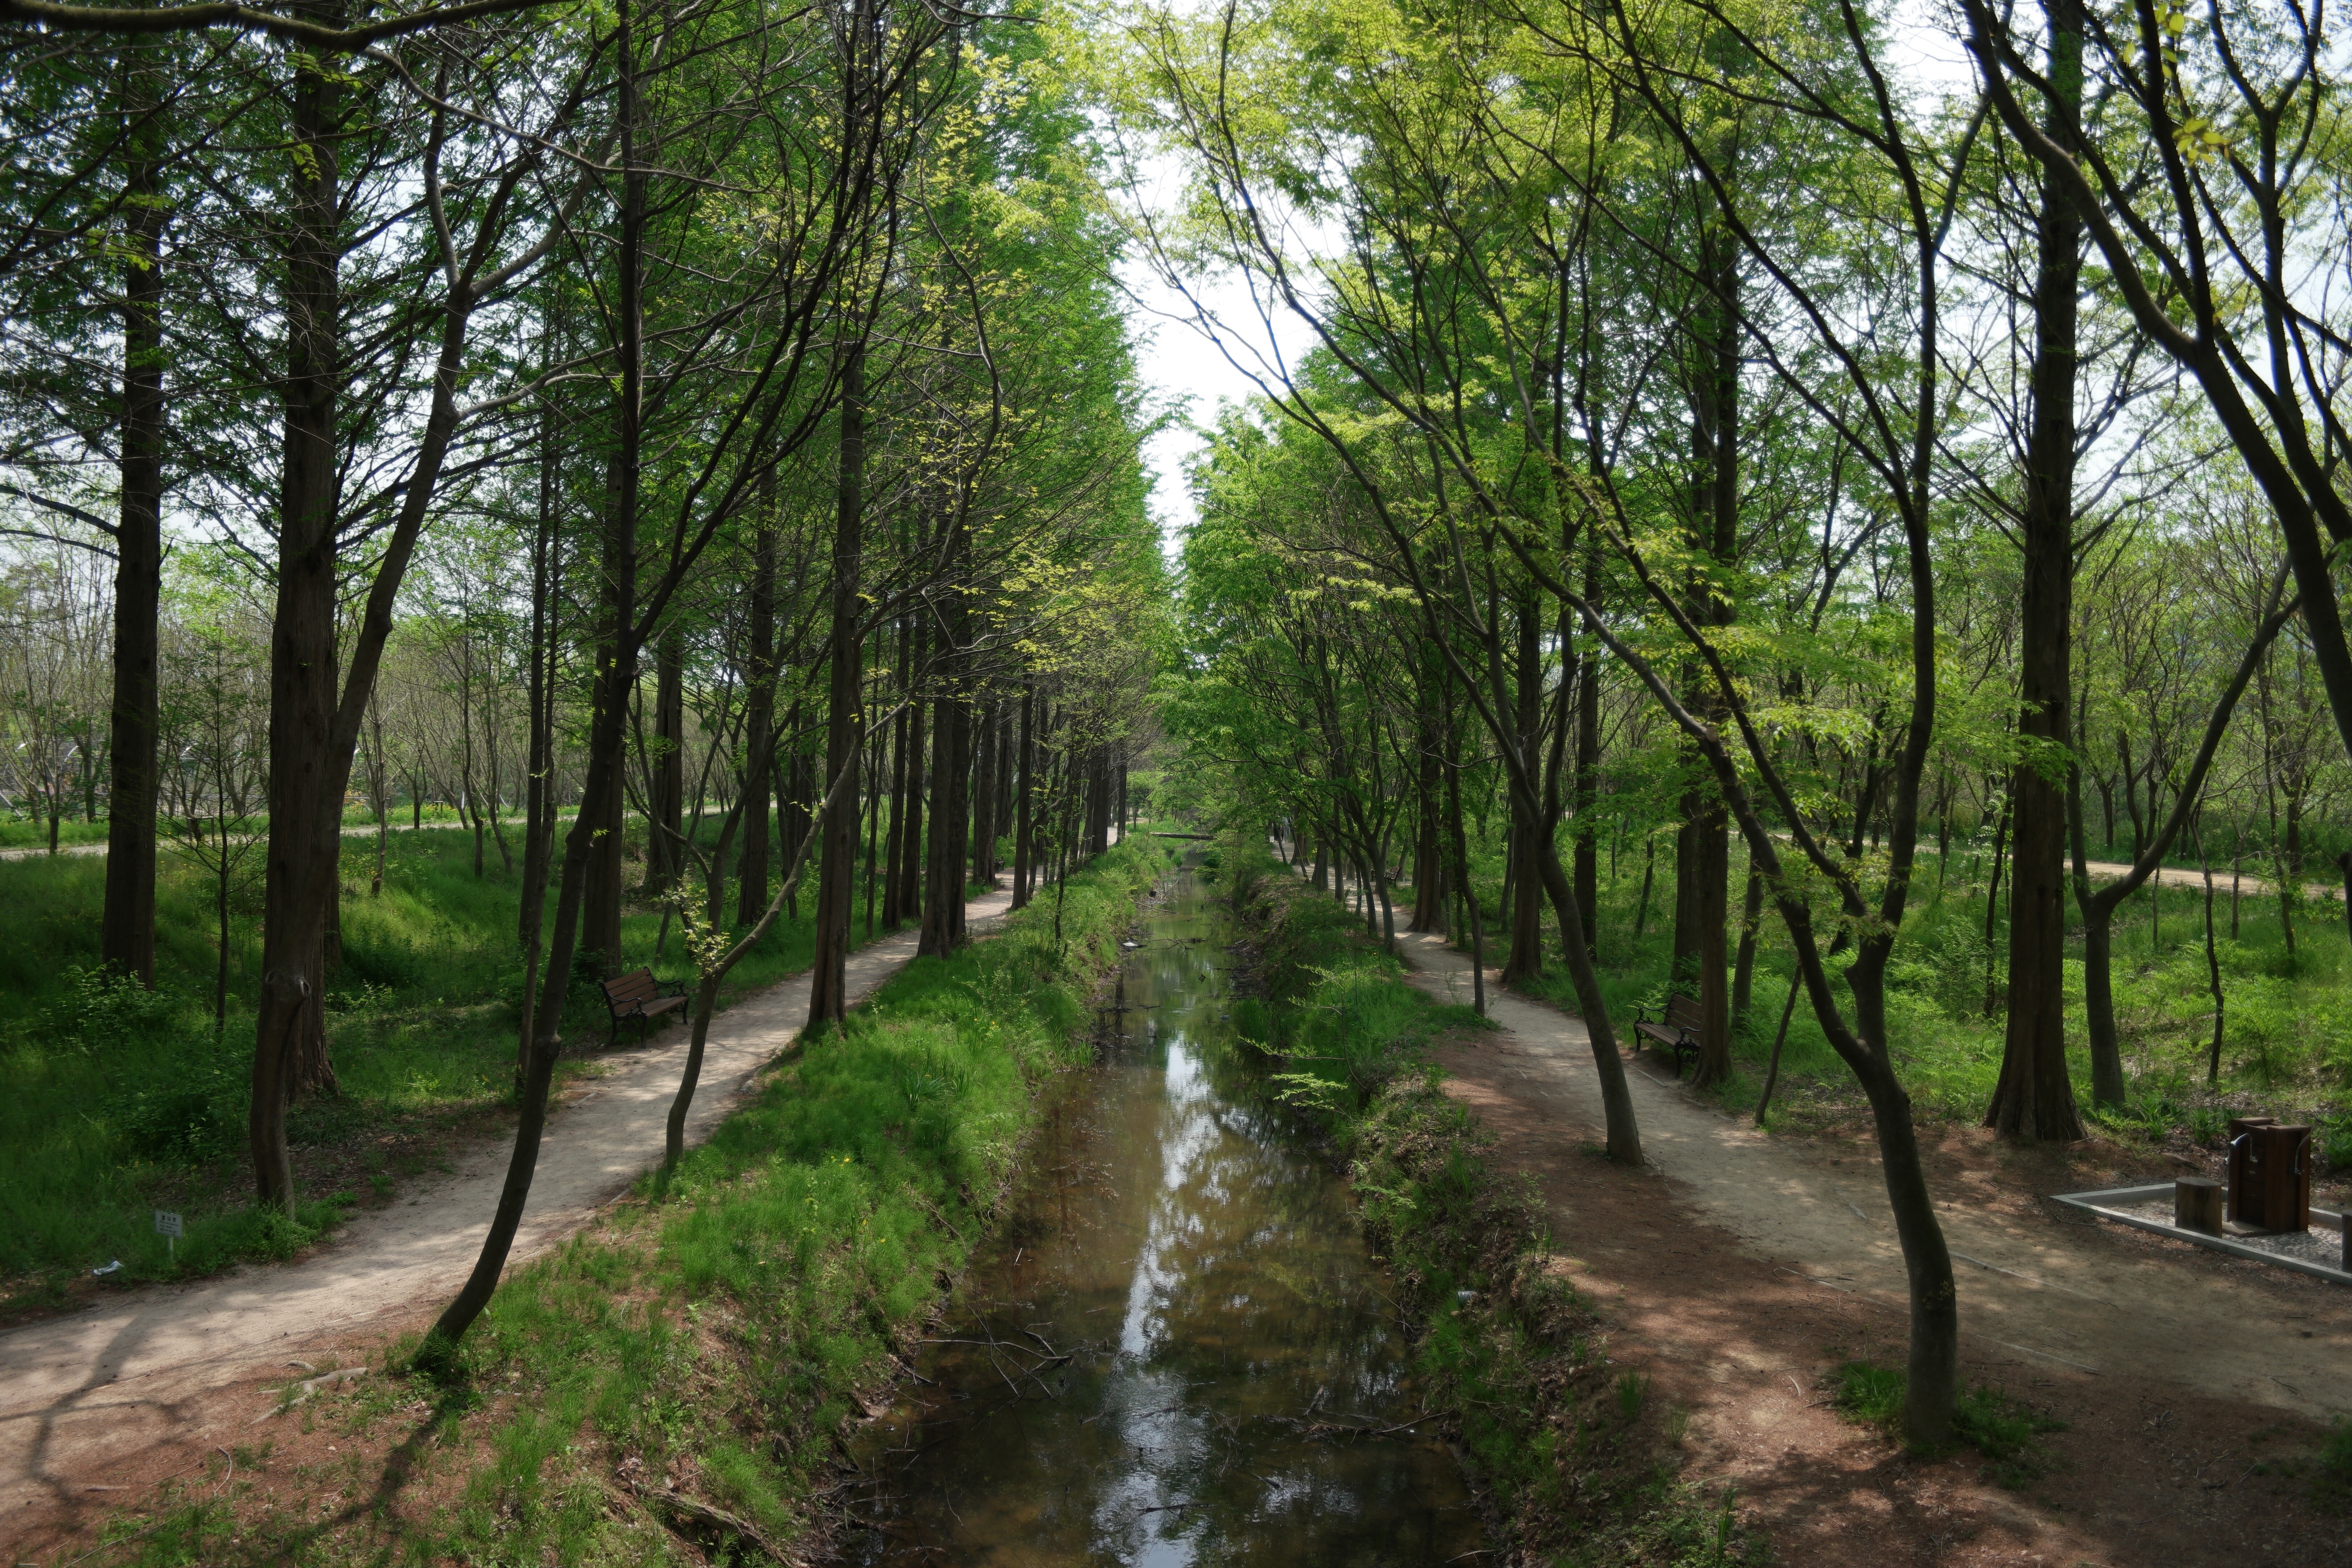
landscape, tree, forest, trail, jungle, waterway, rainforest, wetland, plantation, woodland, habitat, ecosystem, arboretum, flower tree, biome, natural environment, woody plant